The Room Tribute

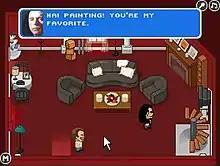
The game mocks the movie's dialogue, such as its overuse of the greeting "Oh hi".

The Room Tribute (also known as The Room: The Game) is a point-and-click adventure game released on September 3, 2010, that serves as an unofficial adaptation of the 2003 film "The Room" directed by Tommy Wiseau. It was programmed by Newgrounds founder Tom Fulp, with artwork by Newgrounds staff member Jeff "JohnnyUtah" Bandelin, and music by animator Chris "OneyNG" O'Neill. The game was designed in the style of 16-bit graphics, much like similar games based on the films "Tremors" and "The Hunger Games" for Newgrounds' own 2010 and 2012 April Fools jokes.